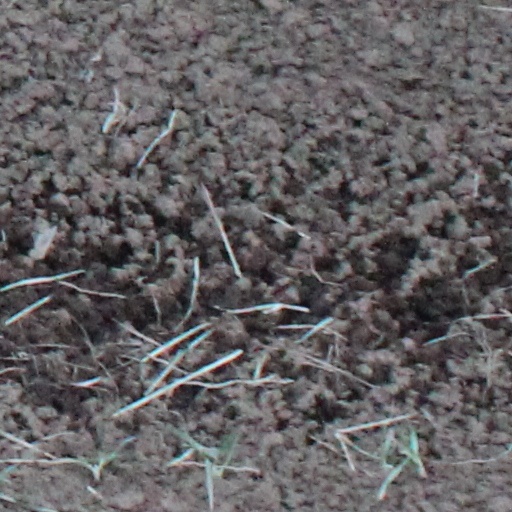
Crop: wheat